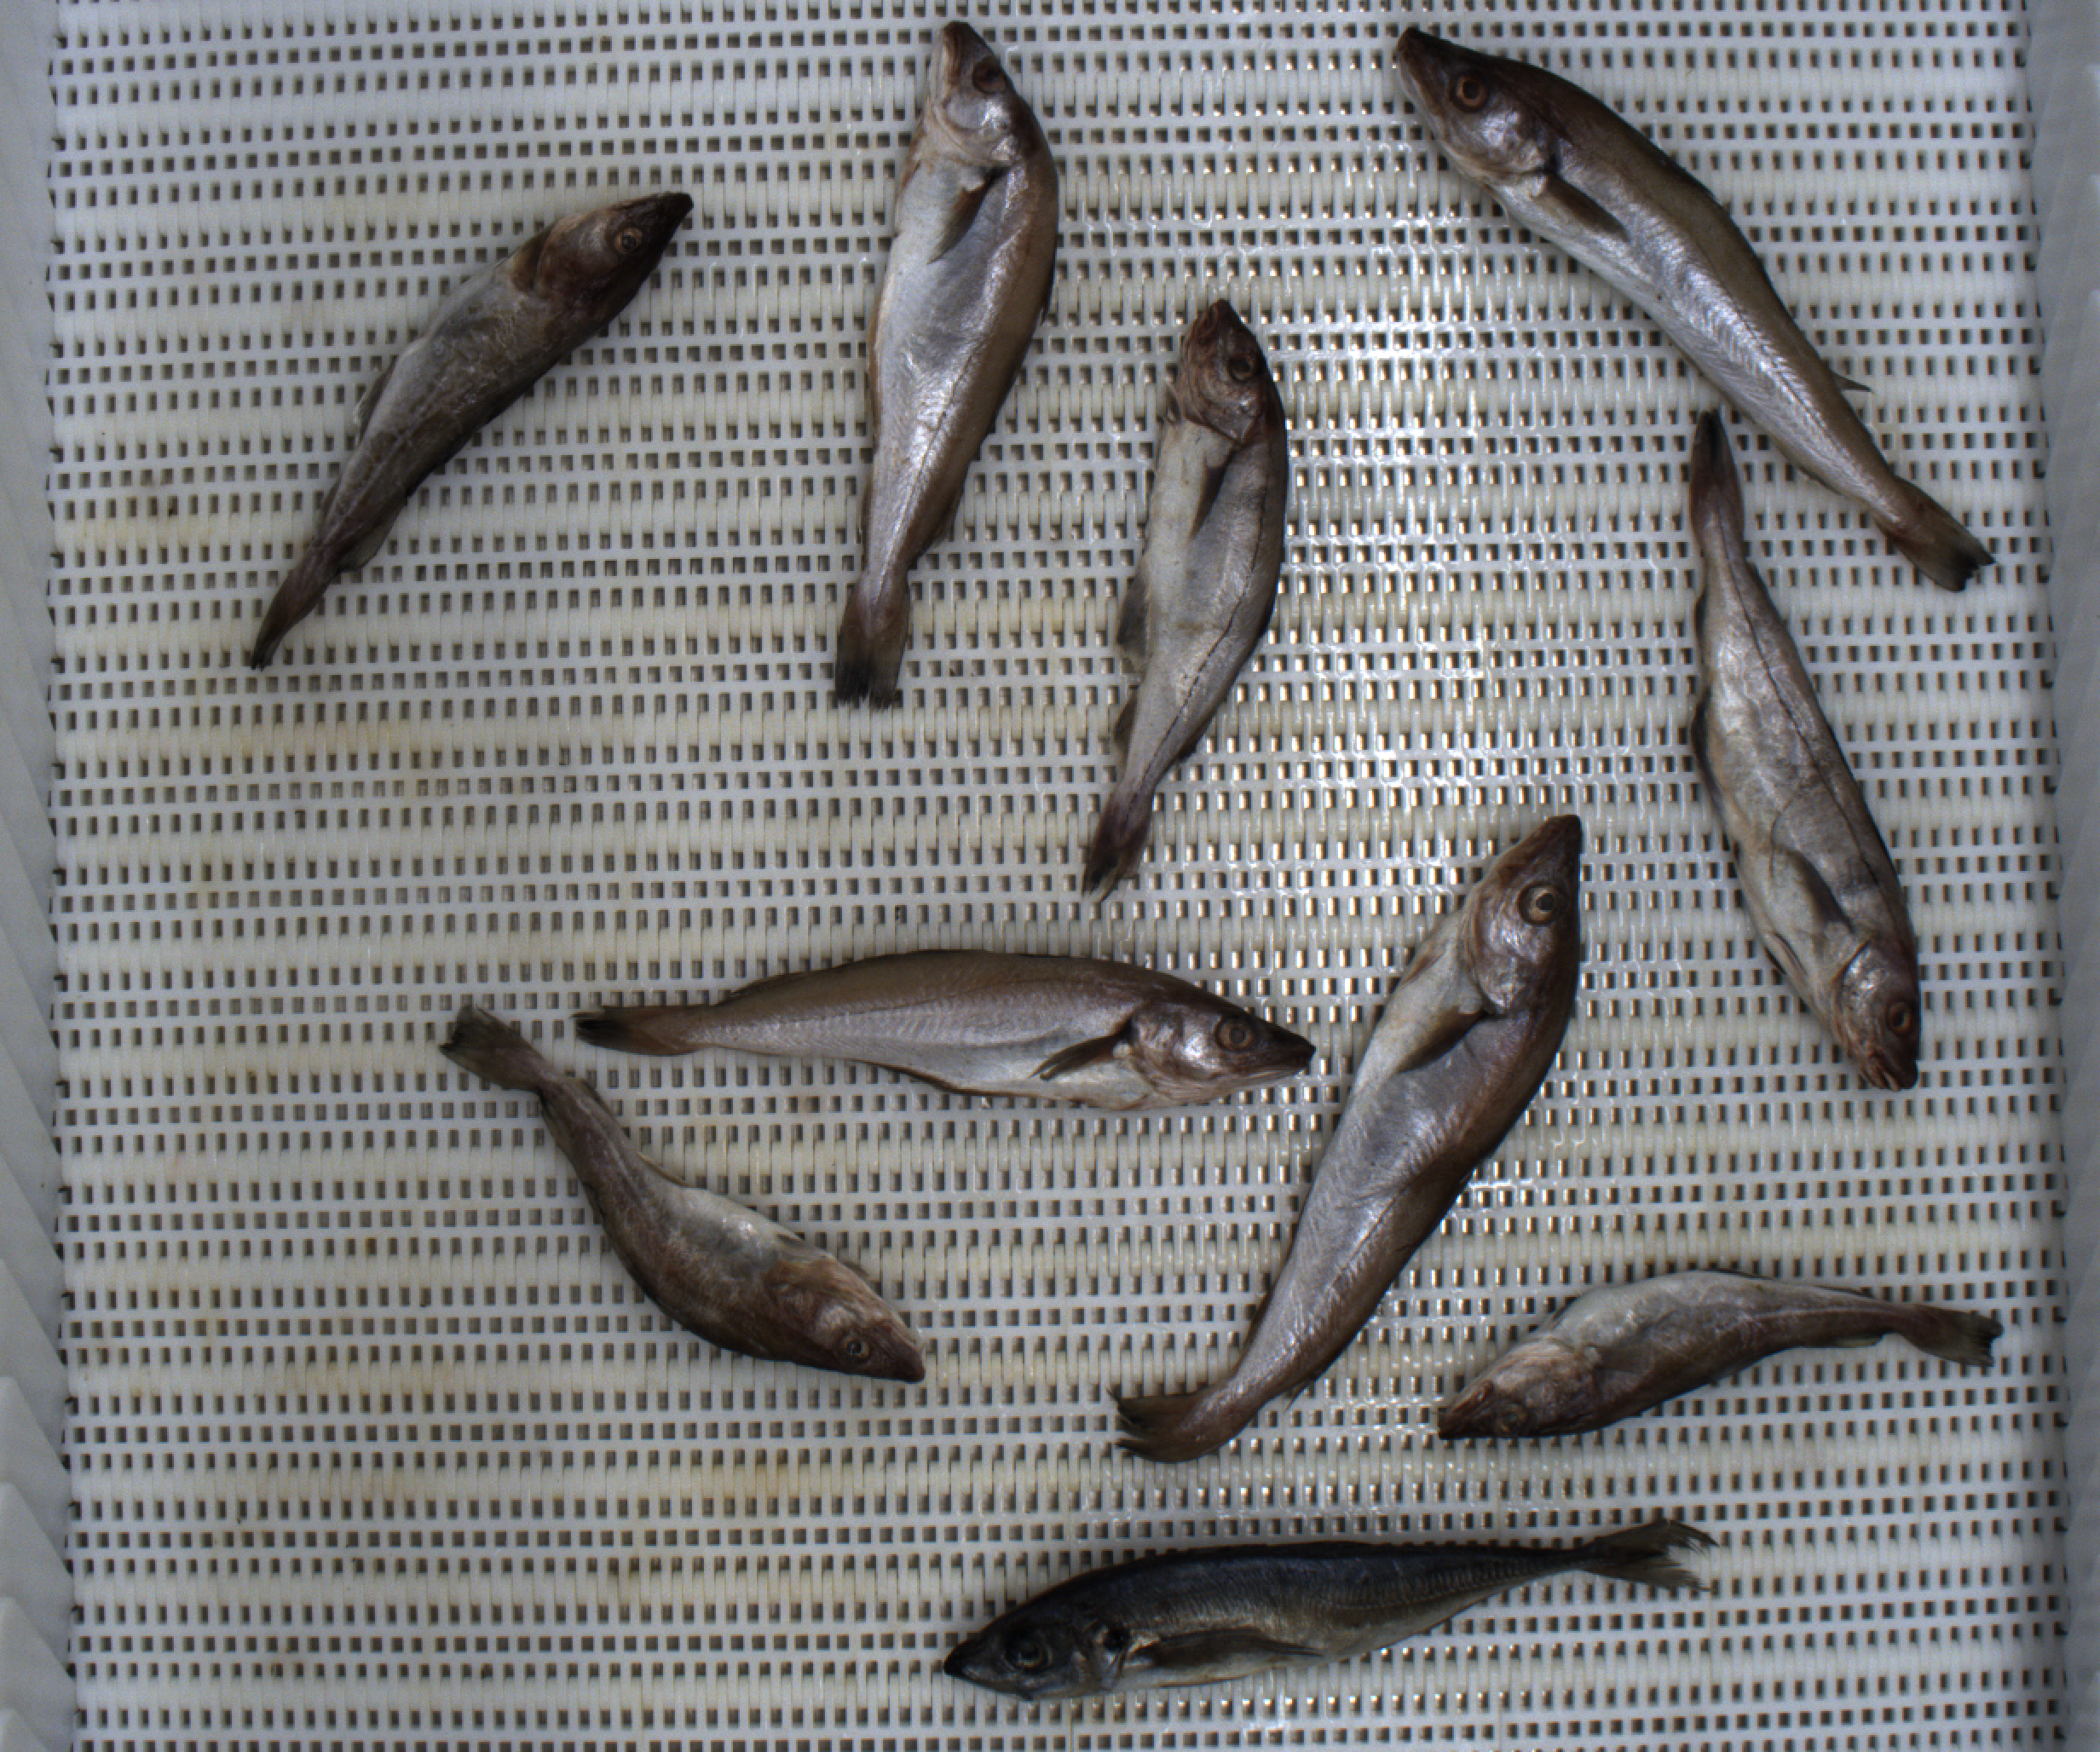
Total fish: 10
Cod: 3
Haddock: 2
Whiting: 4
Hake: 0
Horse mackerel: 1
Saithe: 0
Other: 0